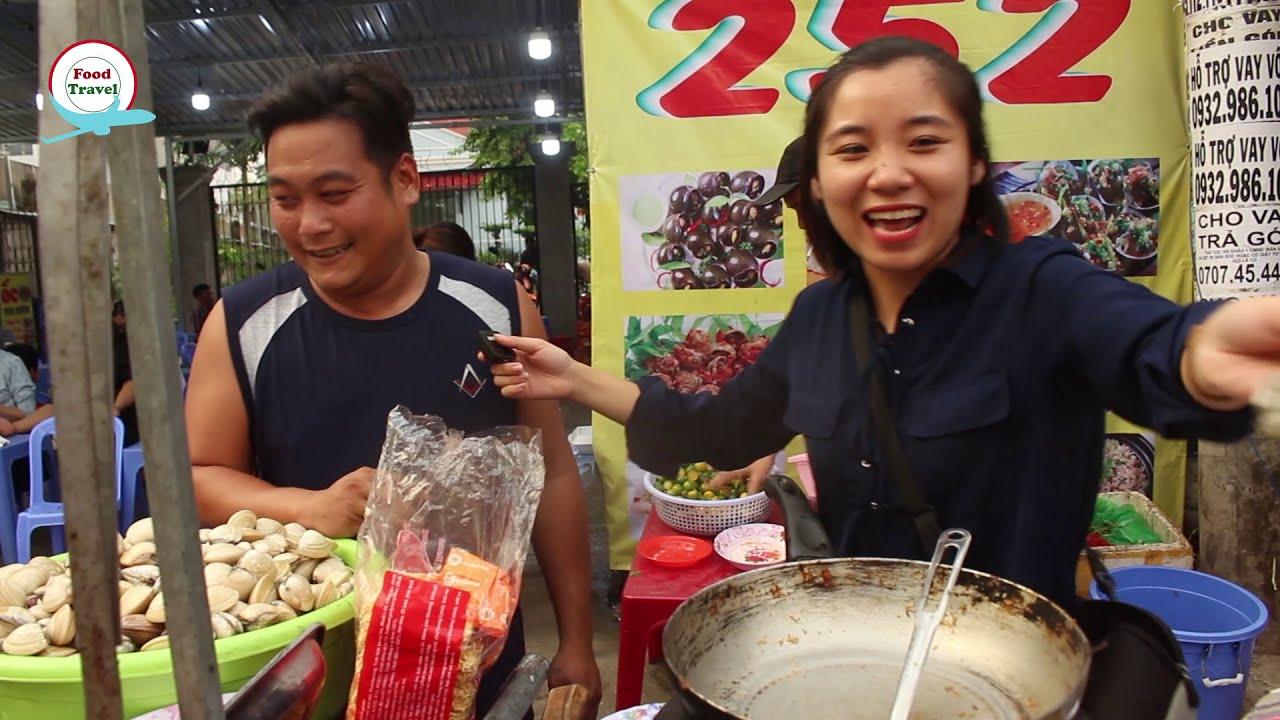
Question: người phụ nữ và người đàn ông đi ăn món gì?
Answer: ốc